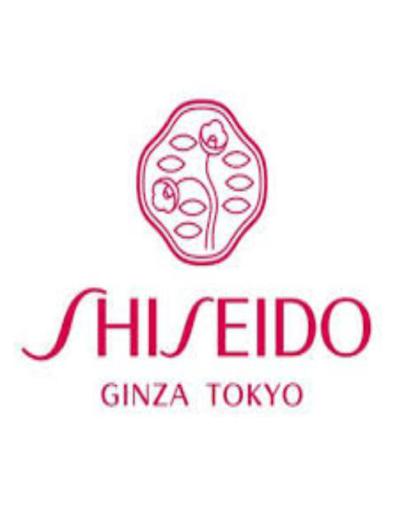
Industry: Necessities